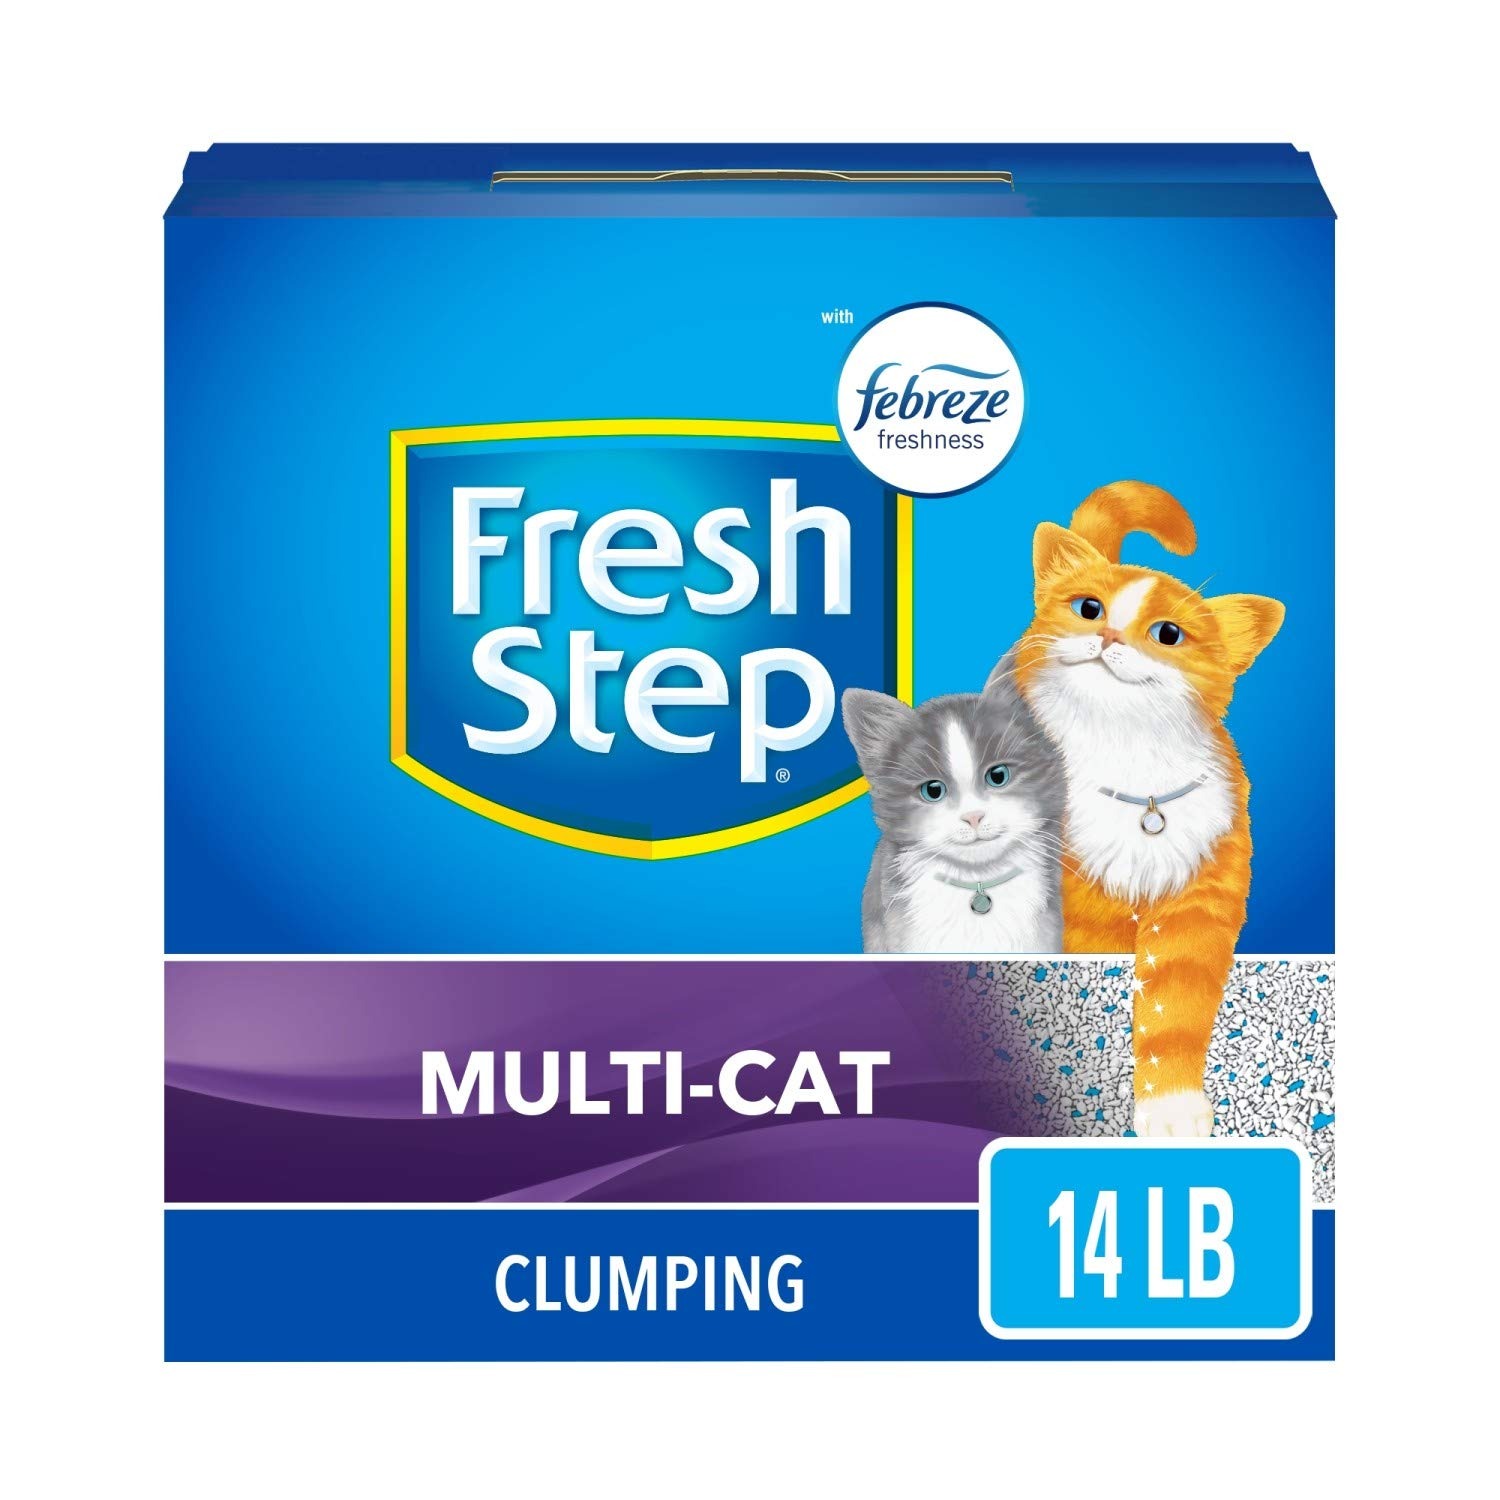
Item Name: Fresh Step Multi-Cat Extra Strength Scented Litter with the Power of Febreze, Clumping Cat Litter, 14 Pounds (Package May Vary)
Bullet Point 1: MULTI-CAT CLUMPING LITTER: Made with larger particles to keep paws and floors clean, and 99.9% dust-free while fighting litter box odors with the power of Febreze in a Fresh Scent; Packaging may vary
Bullet Point 2: ODOR CONTROL MULTI-CAT LITTER: Formulated with Ammonia Block Technology, this litter has a 10-day odor control guarantee, as it controls bacterial odor growth and keeps ammonia odors away from your litter box and home
Bullet Point 3: 99.9% DUST FREE LITTER: Keep surfaces cleaner and the air clearer with this low dust formula; The paw activated litter releases a Febreze freshness scent with each step your cat makes in the litter box
Bullet Point 4: SCOOPABLE KITTY LITTER: Clumping litter with ClumpLock technology absorbs liquid and forms tight clumps to minimize the crumbles left behind, making clean up fast and easy
Bullet Point 5: FRESH STEP CAT LITTER: Fight litter box odors with your cat’s health and happiness in mind; Certain trademarks used under license from The Procter & Gamble Company or its affiliates
Value: 1.0
Unit: count

Price: 10.49